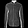
Label: Shirt